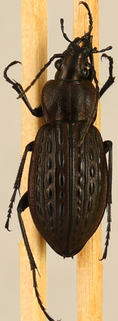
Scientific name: Carabus maeander maeander
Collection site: Chase Lake National Wildlife Refuge NEON (WOOD), plot WOOD_028